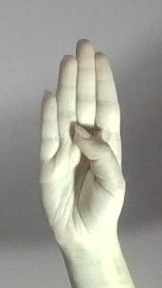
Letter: kaaf